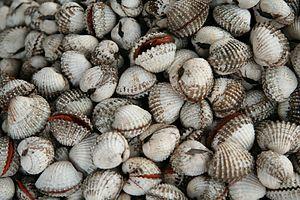
Anadara est un genre de mollusques bivalves de la famille des Arcidae.
Tegillarca granosa est une espèce de mollusques bivalves de la famille des Arcidae. On rencontre cette espèce dans la région Indo-Pacifique de la côte est de l'Afrique du Sud jusqu'au sud de l'Asie et à l'Australie, la Polynésie et le nord du Japon. Elle vit principalement dans la zone intertidale à un ou deux mètres de profondeur, enterré dans le sable ou la boue. Les adultes mesurent entre 5 et 6 cm de long et 4 à 5 cm de large. Cet animal est exploité par la mariculture en Asie, et a donc un grand intérêt économique.